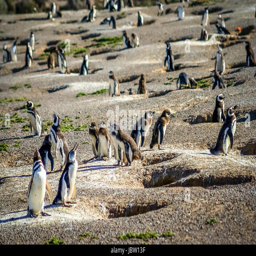
penguins and their nests in the ground